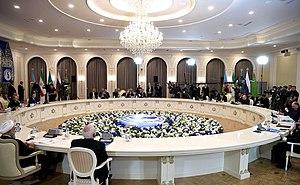
La Convention sur le statut de la mer Caspienne est signée lors du cinquième sommet de la mer Caspienne, le 12 août 2018 par les présidents de la Russie, du Kazakhstan, d’Azerbaïdjan, d’Iran et du Turkménistan. Ce traité a pour vocation le partage des ressources naturelles et la régulation du trafic maritime civil et militaire entre les cinq signataires.